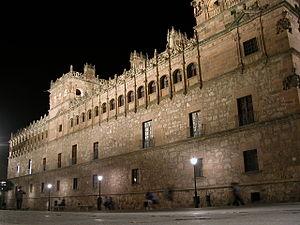
Salamanque, Salamanca en espagnol, est une commune de la province de Salamanque dans la communauté autonome de Castille-et-León en Espagne. Elle est la capitale de la province et est une ville de 144 436 habitants. Son aire métropolitaine atteint près de 230 000 habitants, ce qui en fait la deuxième de la communauté après Valladolid en termes démographiques.